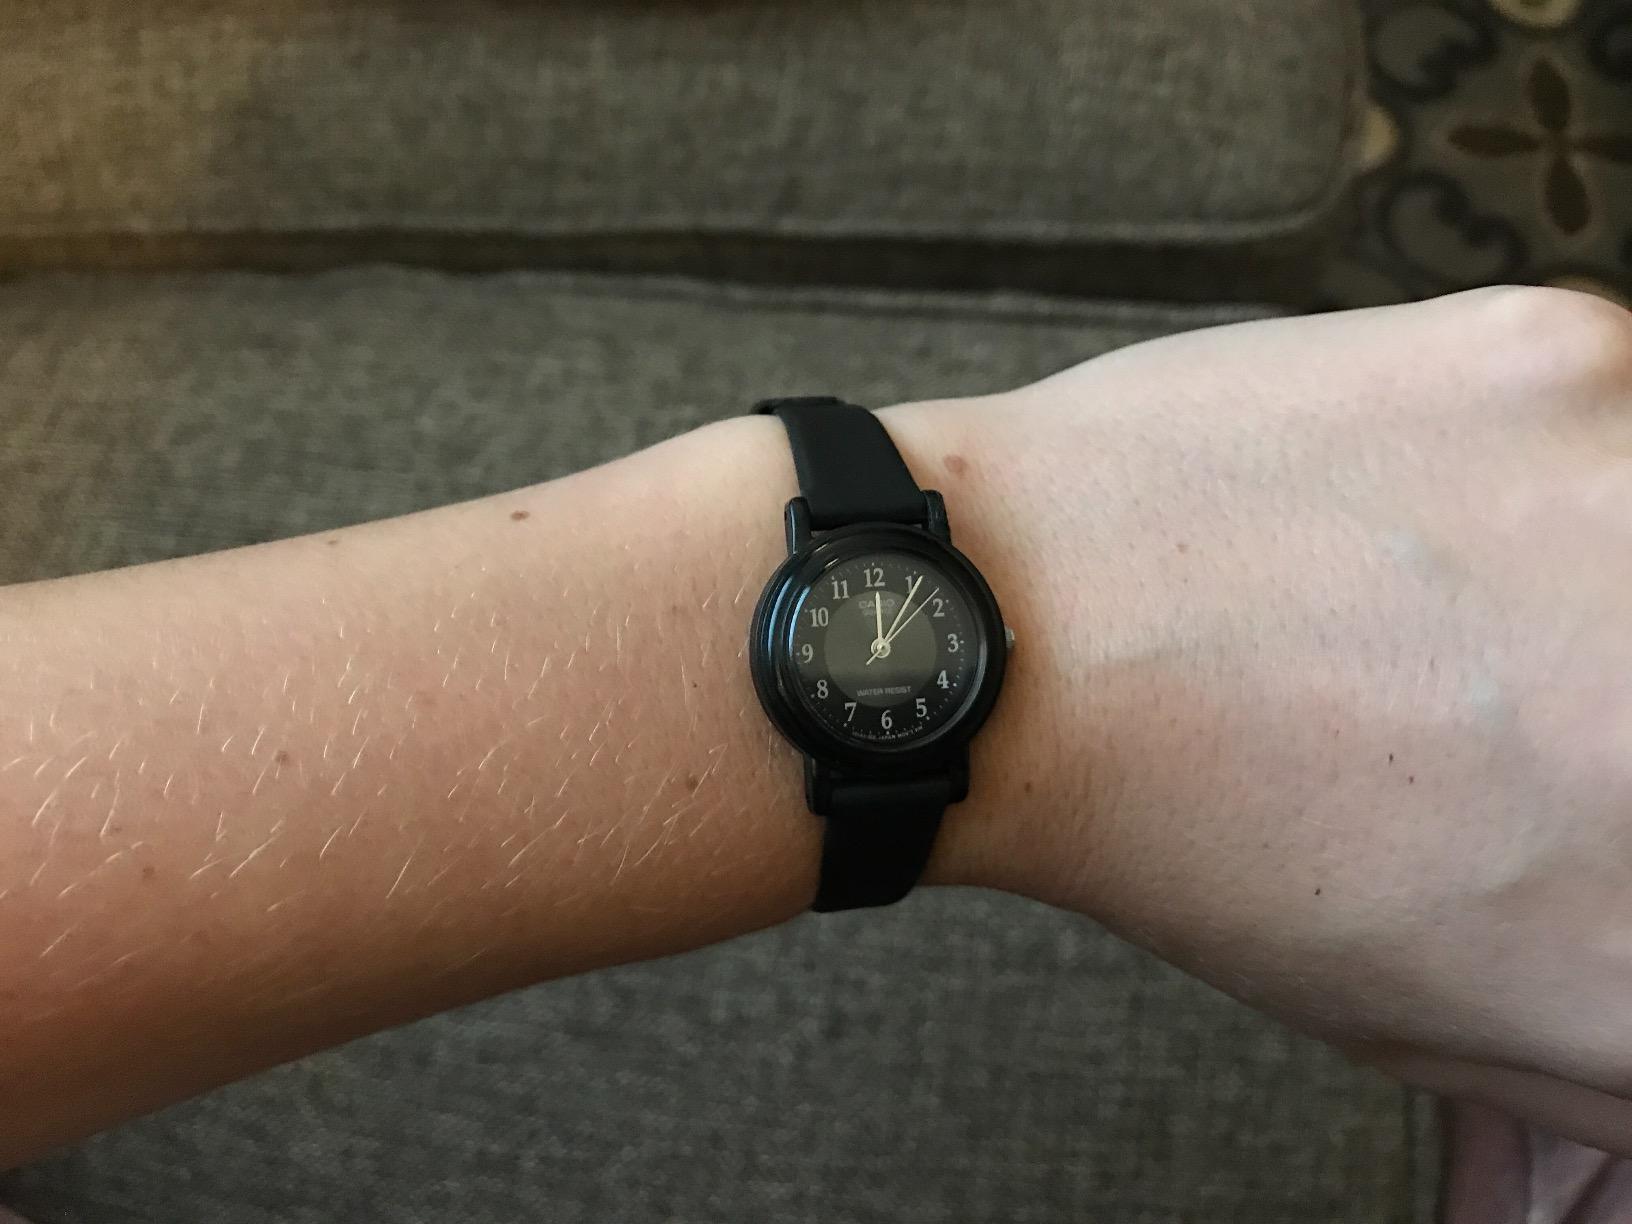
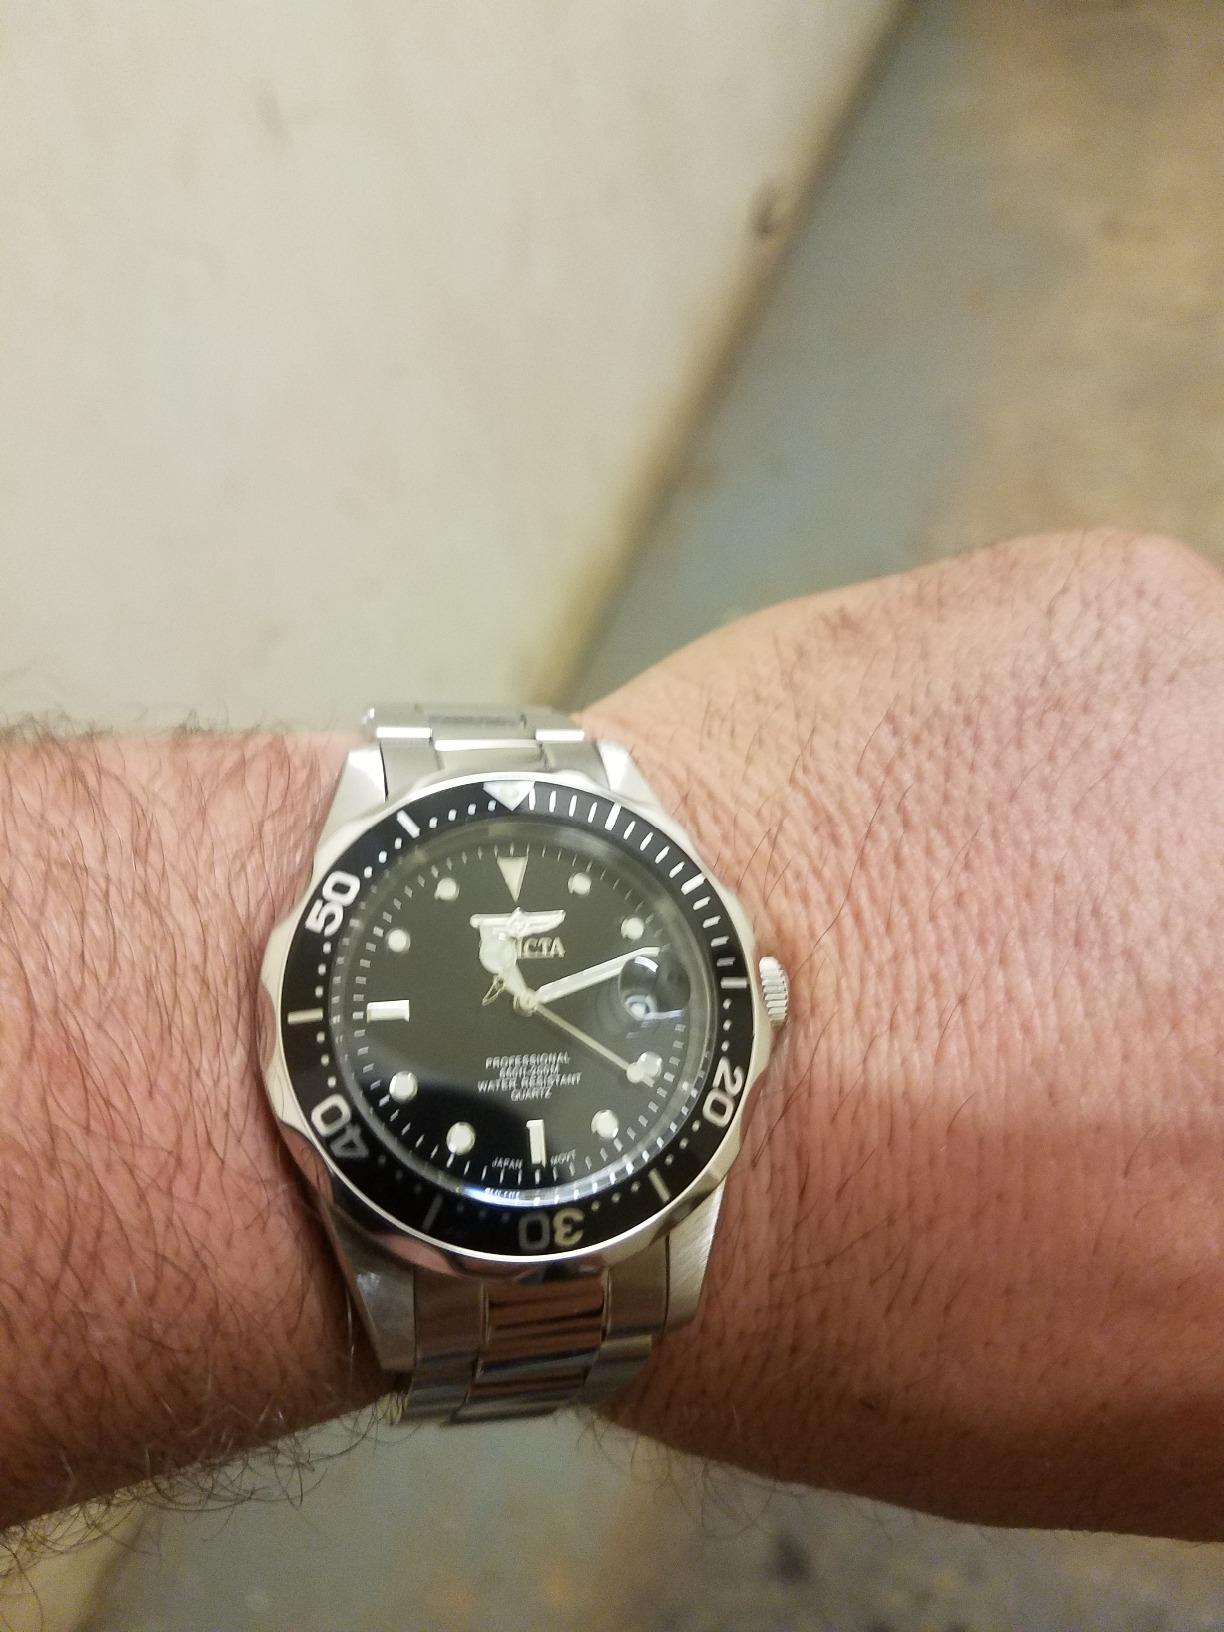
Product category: accessories_watch
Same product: no